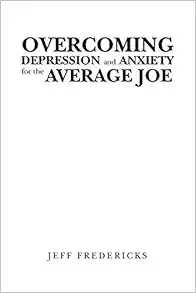
Overcoming Depression and Anxiety for the Average Joe
Category: Books
About the Author About the Author Jeff Fredericks is the average Joe. A thirty year career man who retired early after raising two daughters, decided to write his first book. Jeff calls on his own personal experiences and insight from his years battling depression and anxiety writing about how he overcame it. Toward the end of his career he wrote procedures for various business documents making them simple and easy to understand. He uses this style when describing in detail how he survived. He also tells his story along the way. Jeff and his wife live in upstate New York.
Features: Book Summary (Web Site) Overcoming Depression and Anxiety for the average Joe is about how author Jeff Fredericks did just that. He draws from his personal experiences and insights to identify traits, behaviors, and illusions created in childhood and how they can effect the present. He also then shares the navigation skills he developed to deal with them. He writes a story that starts with his humble beginnings to the dark time in his life, then to the now. Jeff hopes to help others by sharing his story with them. The book opens with the evening of his breakdown. He then flashes back to the past to explain things leading up to that point. From there he takes us through the work he did in therapy and the discoveries he makes along the way to his full recovery.